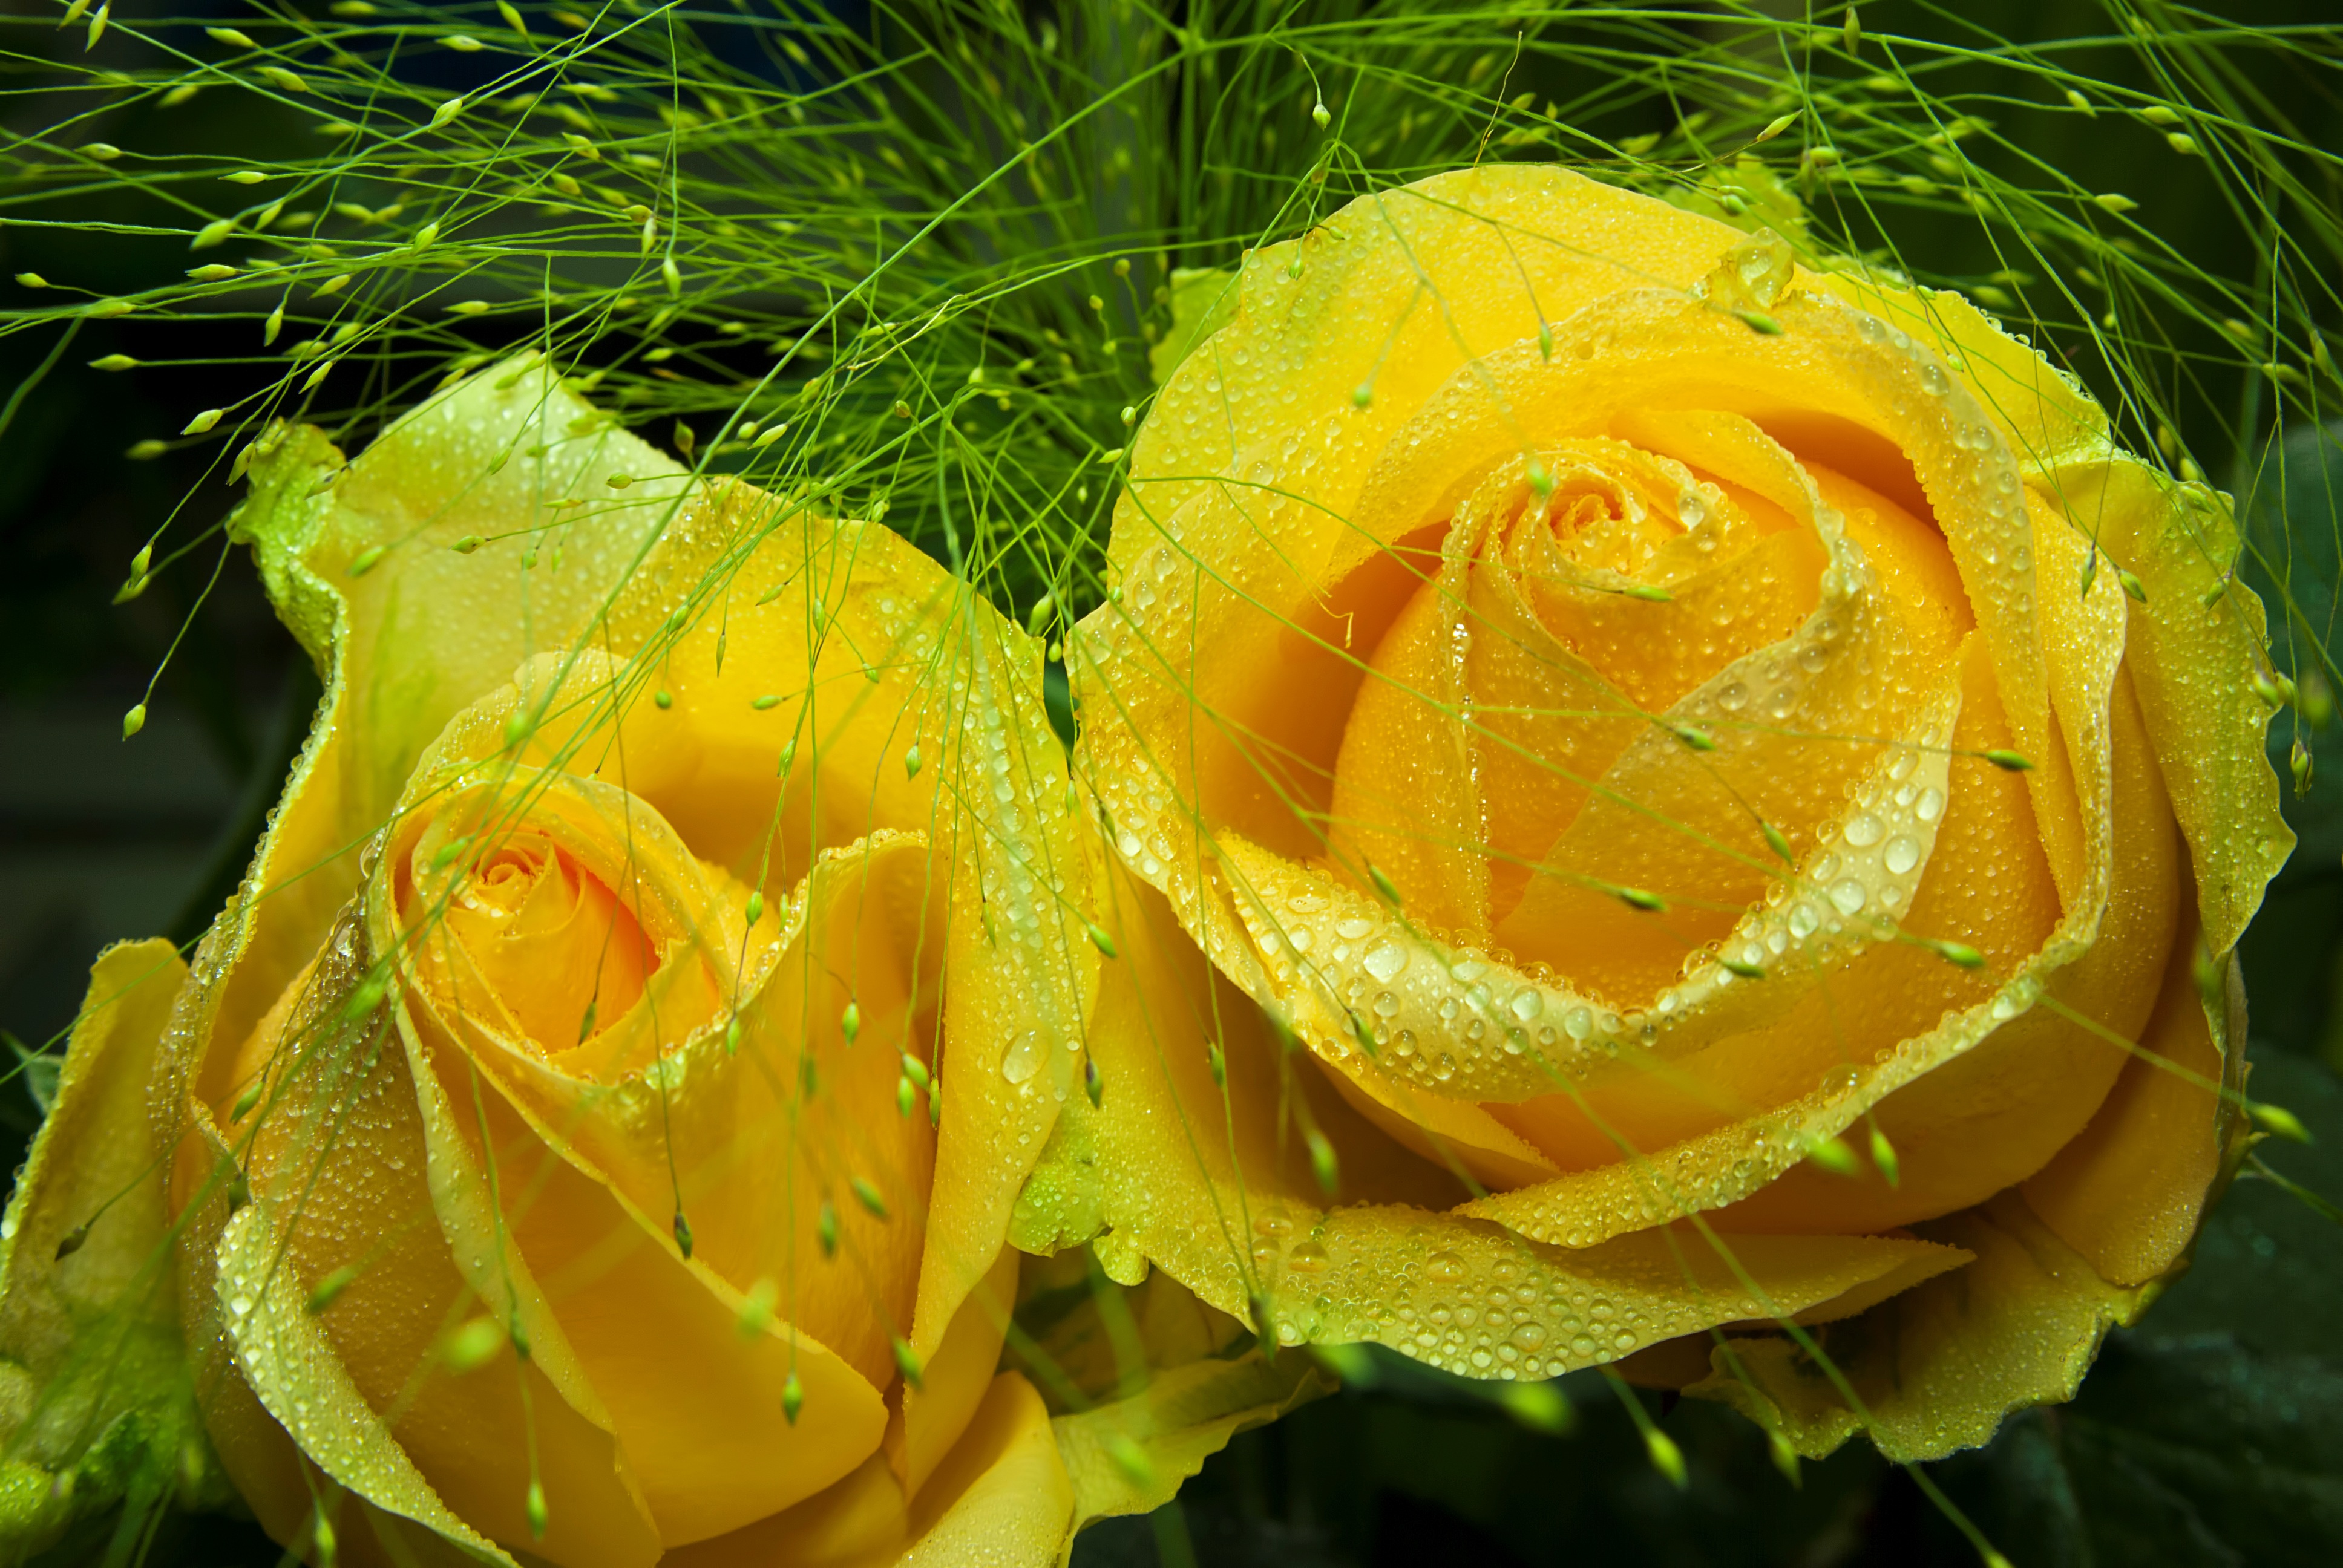
nature, plant, flower, petal, bloom, rose, green, macro, yellow, flora, flowers, in bloom, floristry, stamens, macro photography, green leaves, flowering plant, garden roses, rose family, flower bouquet, plant stem, land plant, rose order, austrian briar